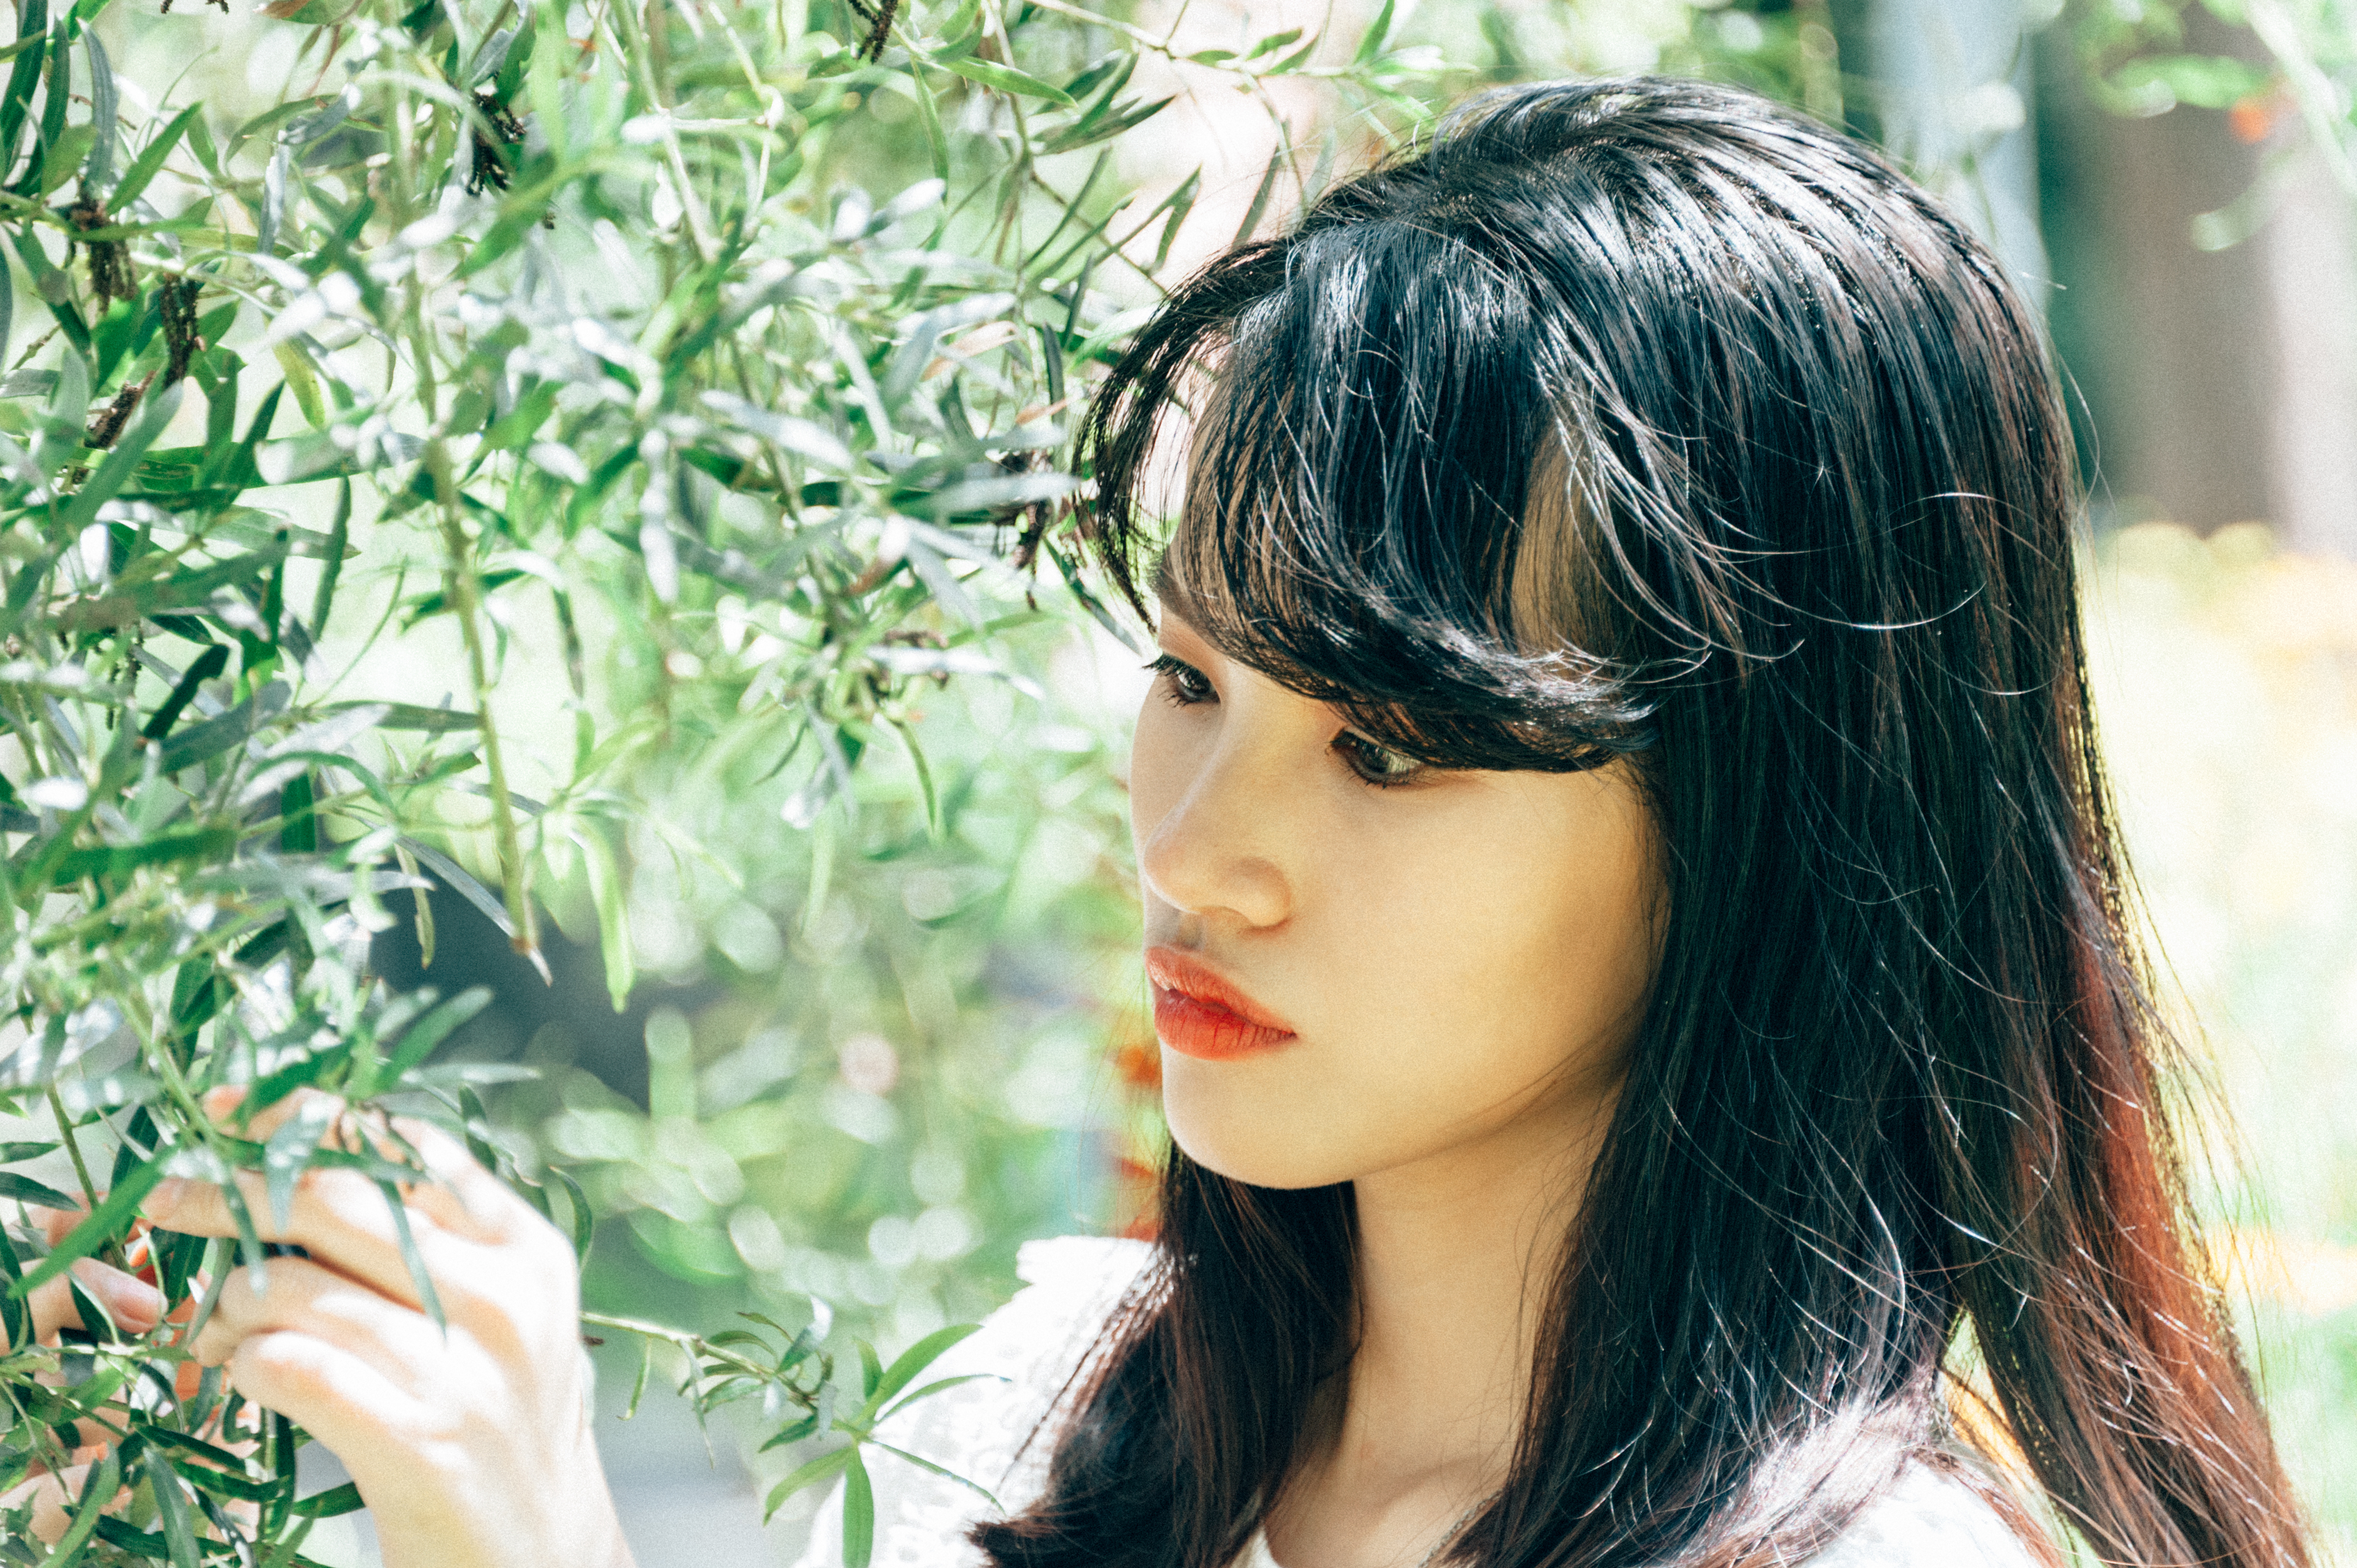
landscape, portrait, beautiful, art, artwork, photography, photographer, cute, lovely, wallpaper, cover, pretty, girl, beauty, photo, cool, amazing, hairstyle, black hair, tree, long hair, grass, brown hair, plant, hair coloring, bangs